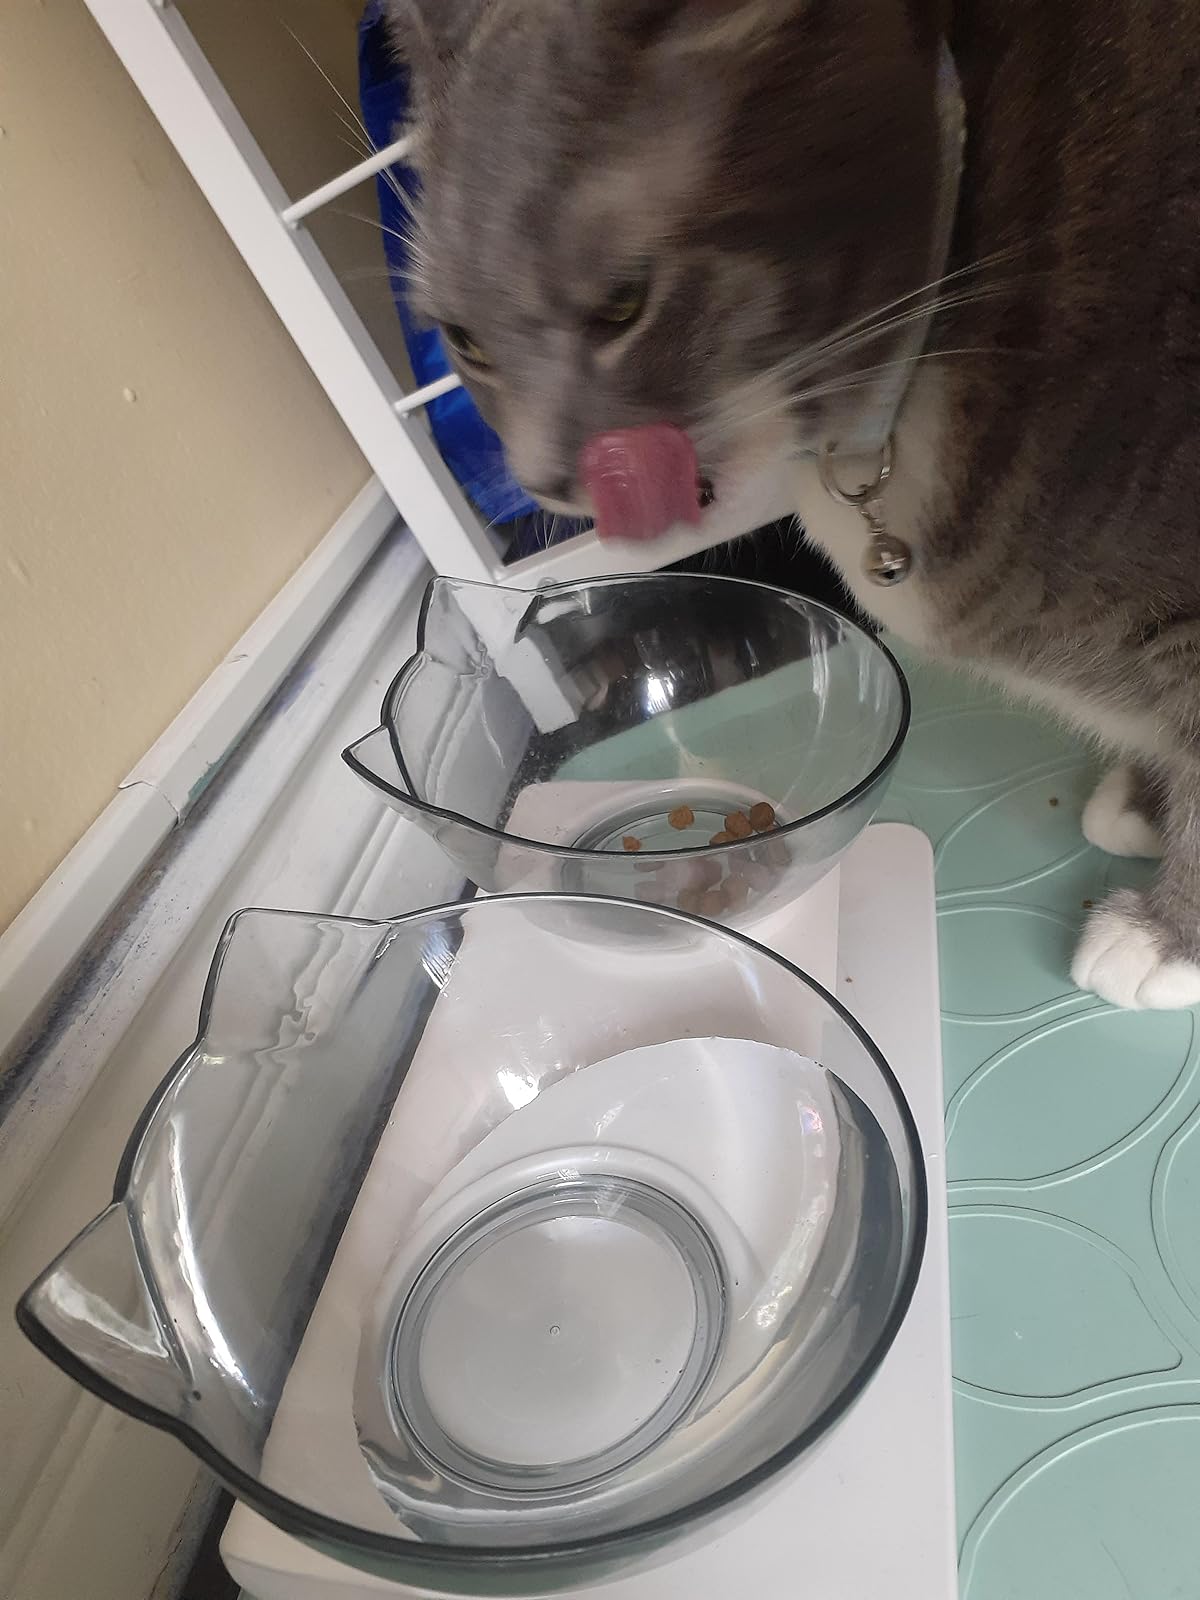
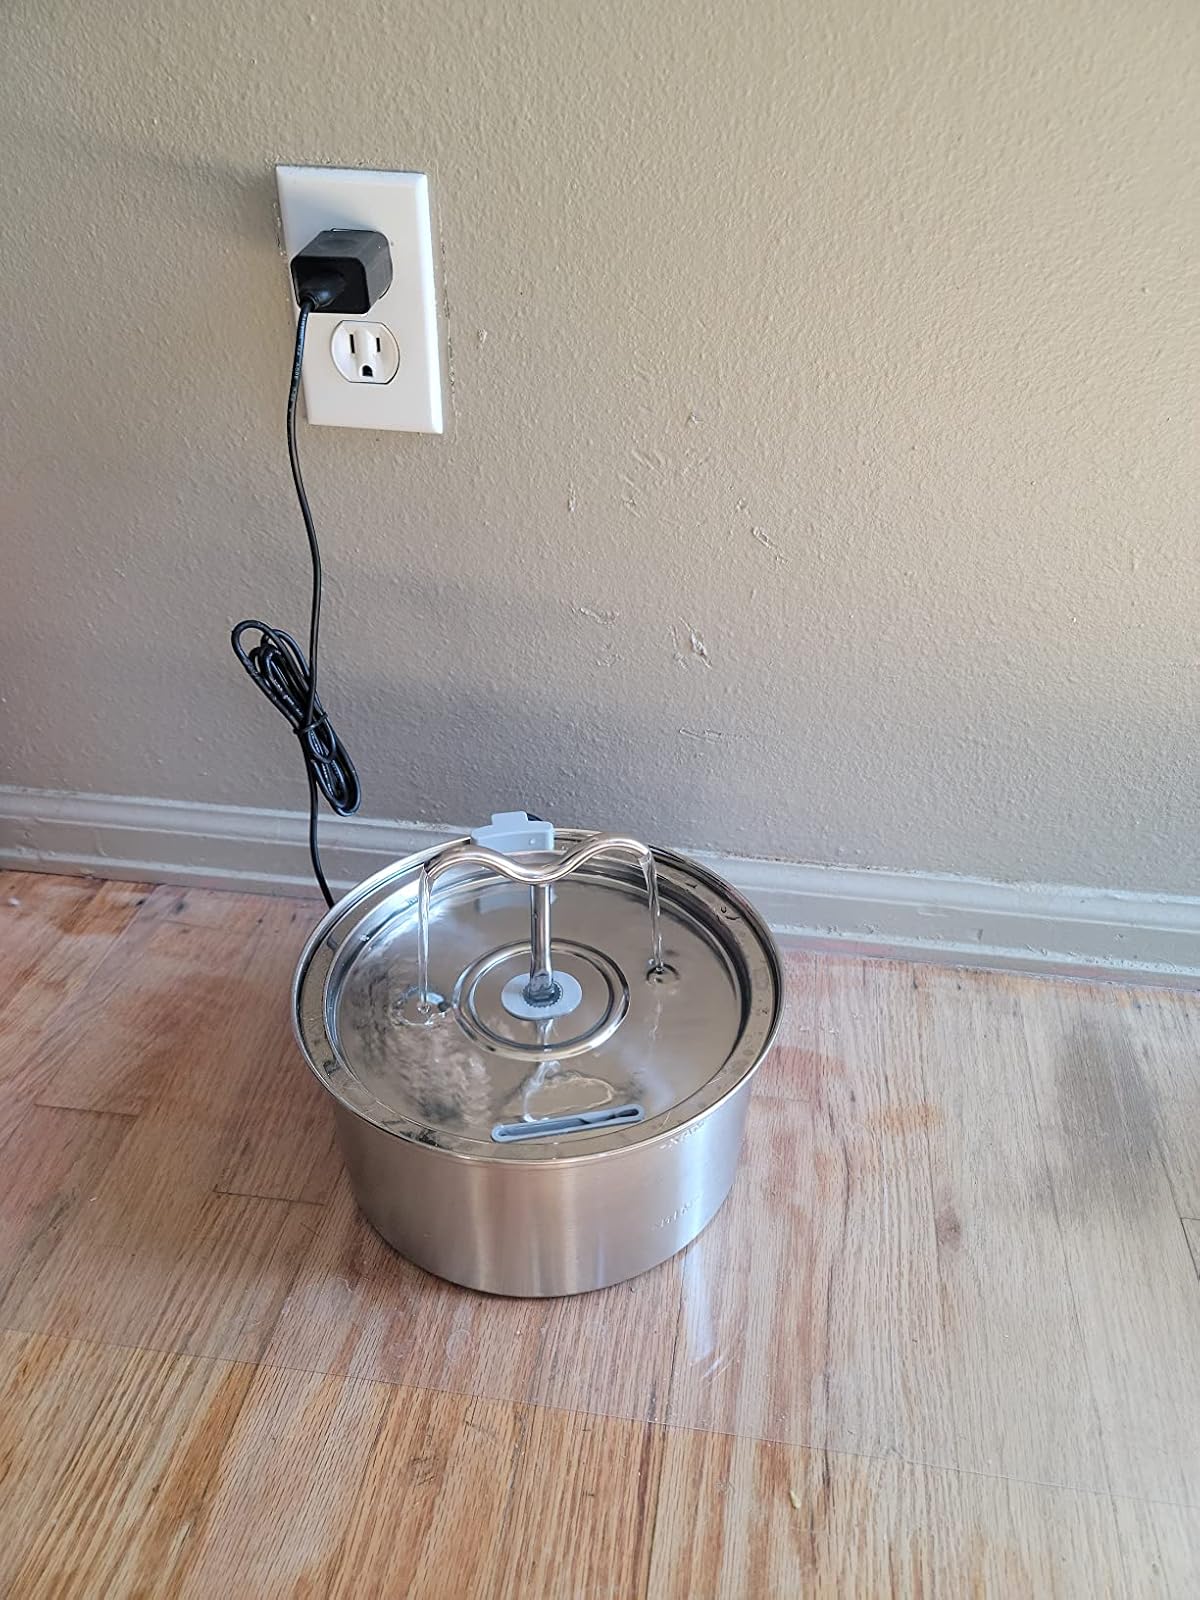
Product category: items_bowl
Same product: no